Human presence in space

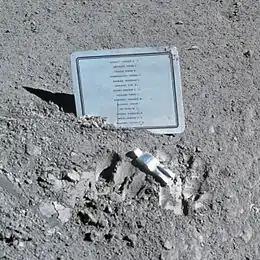
"Fallen Astronaut" sculpture by Paul Van Hoeydonck, placed on the Moon by David Scott of Apollo 15

Direct human presence in space was achieved with Yuri Gagarin flying a space capsule in 1961 for one orbit around Earth for the first time. While direct human presence in open space, by exiting a spacecraft in a spacesuit, a so-called extravehicular activity, has been achieved since the first person to do so, Alexei Leonov, in 1965.